India–Tibet relations

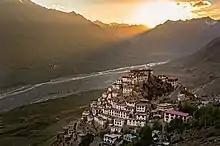
Kye Gompa is a Tibetan Buddhist monastery located in the Spiti Valley of Himachal Pradesh, India.

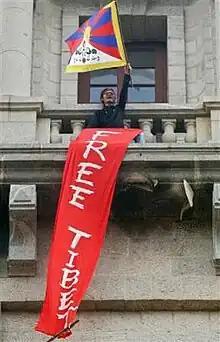
Tenzin Tsundue protesting across from Chinese Premiere Wen Jiabao's hotel room in Bangalore in 2005.

Tibet–India relations are said to have begun during the spread of Buddhism to Tibet from India during the 6th century AD. During the Tibetan Empire, Tibet controlled the Silk road routes around and through the Tibetan plateau, and from Tang China to India's kingdoms. Their relations continued through the centuries and in c.1908 and 1912, India gave shelter to the 13th Dalai Lama during Qing China's failed invasion of Tibet, before the Qing collapsed and surrendered. India continued to support Tibet during the ROC China's Simla Accord. In 1959, the 14th Dalai Lama escaped from Lhasa to India after the 1959 Tibetan uprising, when Tibet rescinded its Seventeen Point Agreement with PRC China. The Tibetan diaspora followed the Dalai Lama into India.